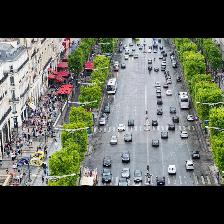
Label: Human